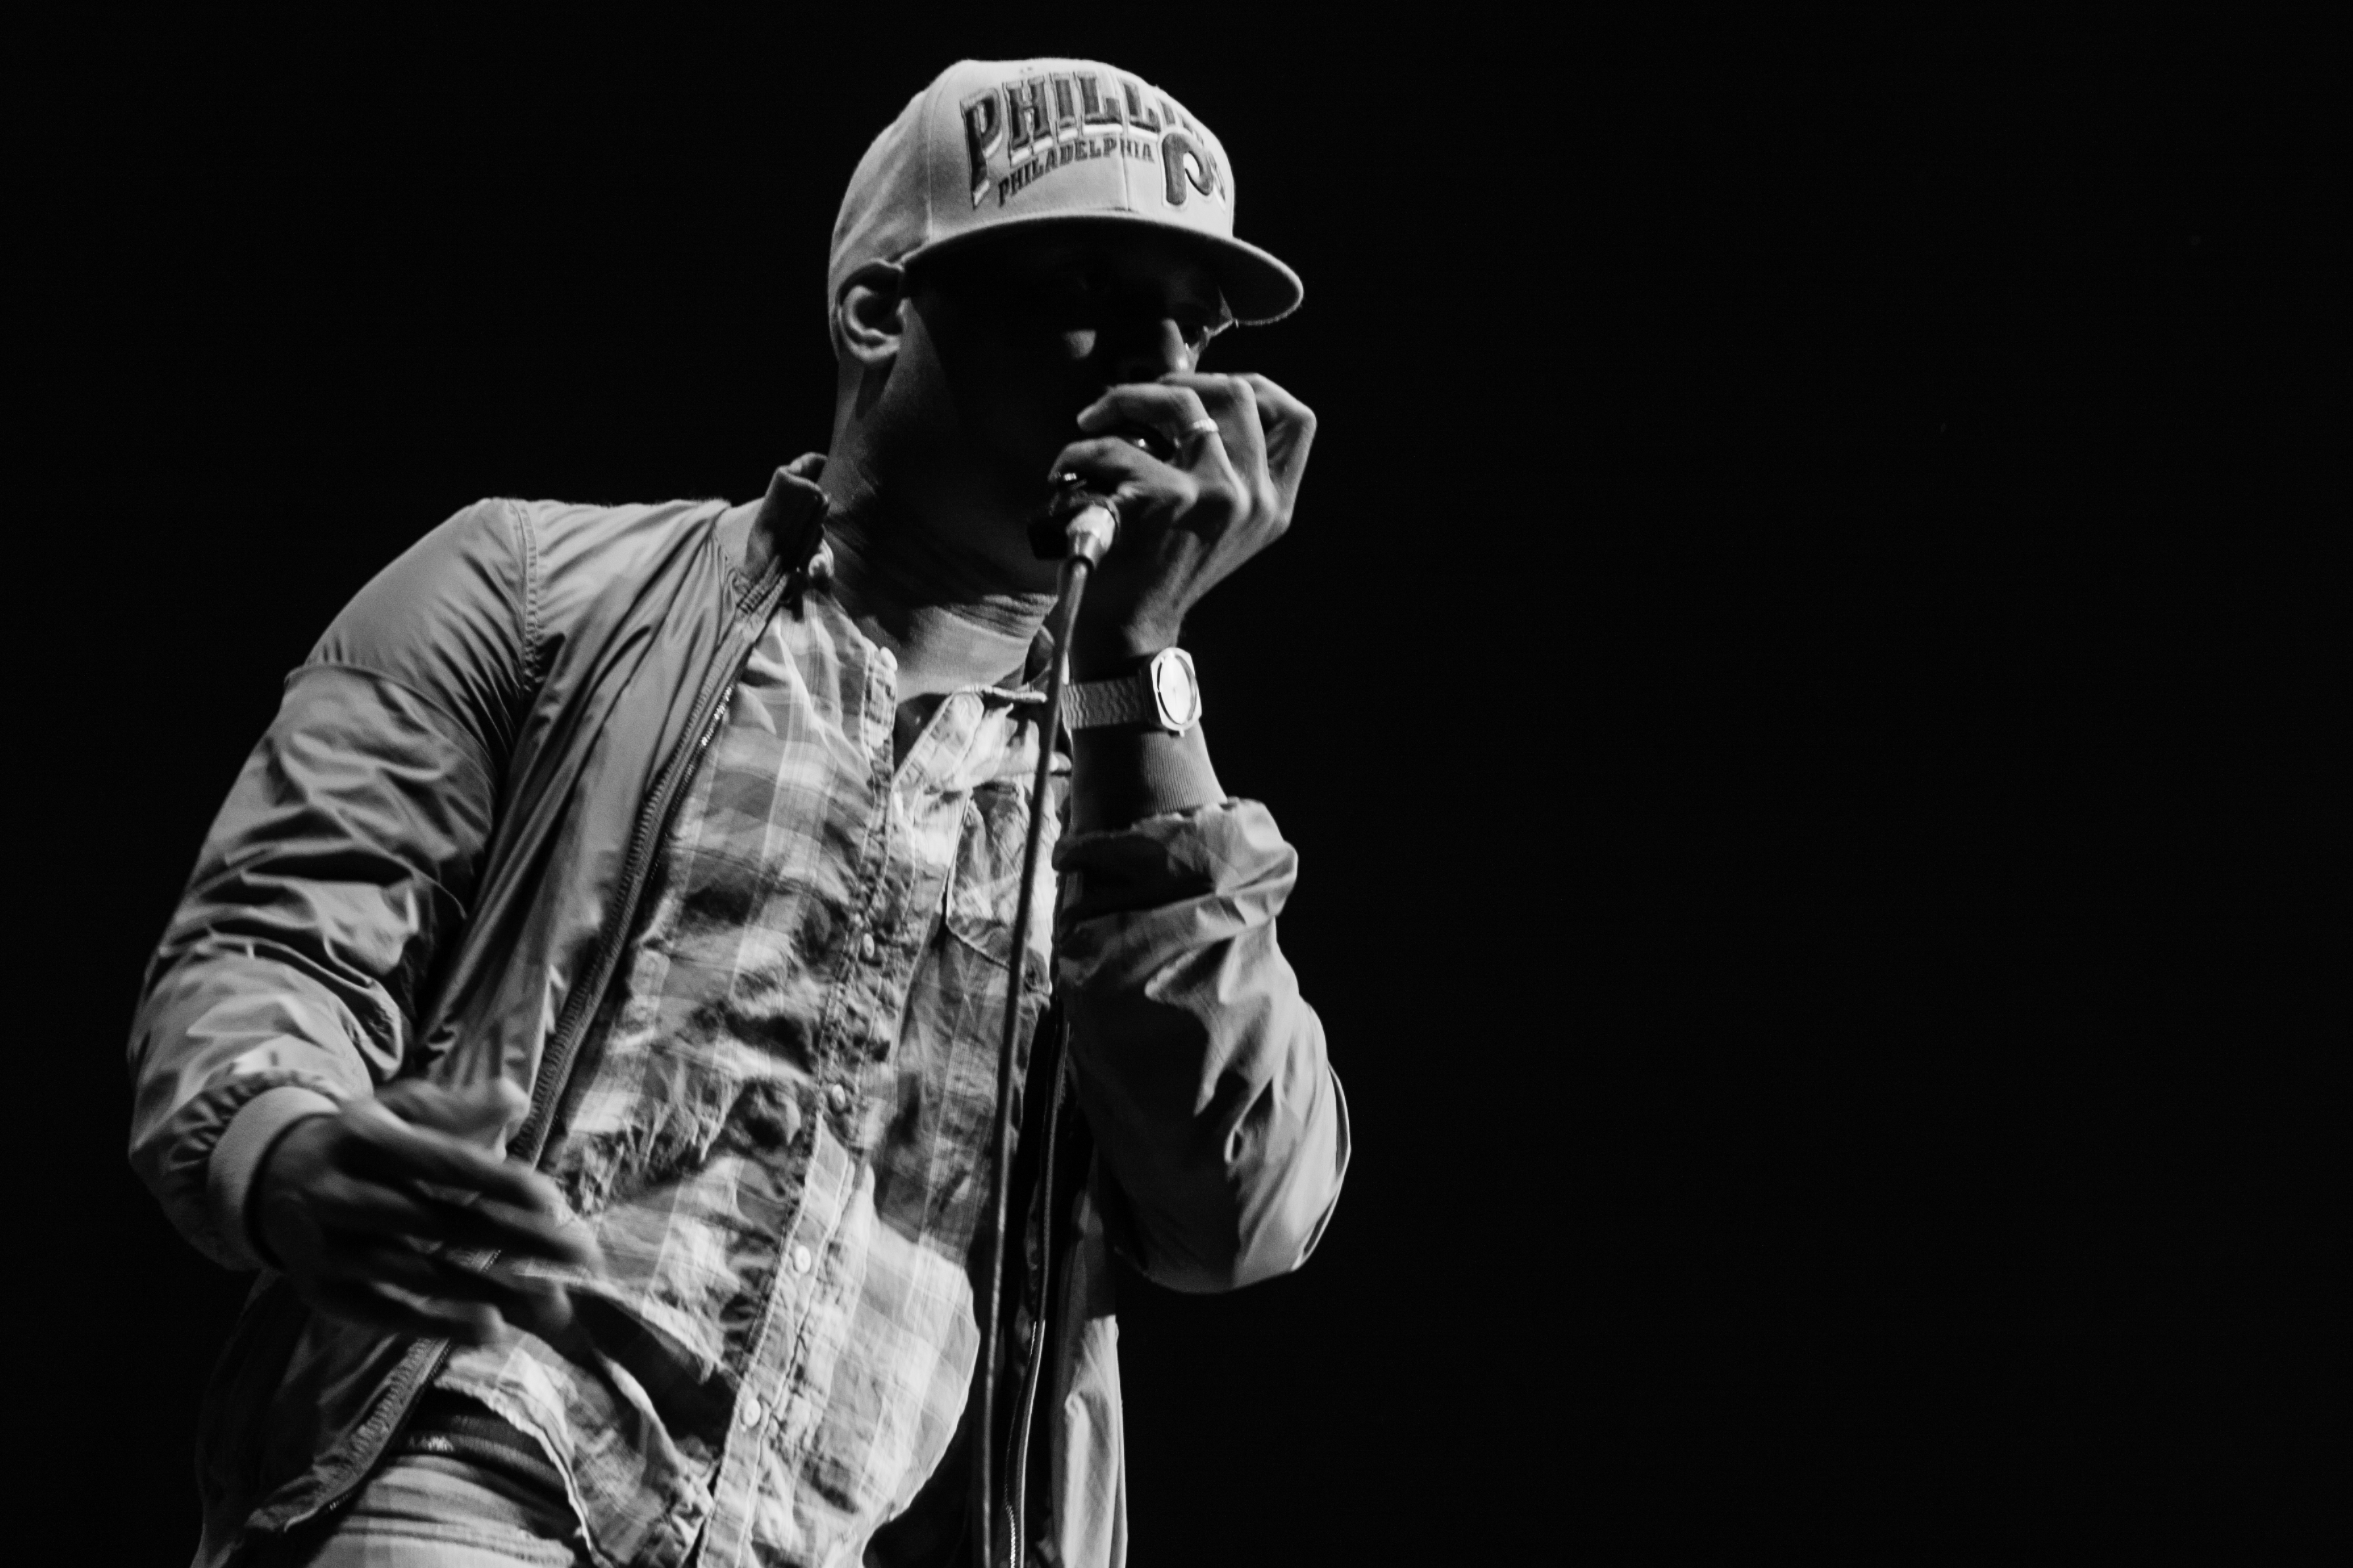
music, black and white, star, guitar, concert, live, canon, musician, black, monochrome, festival, 40d, gig, arena, saxophone, stage, jazz, 2012, dour, last, talib, kweli, talibkweli, blackstar, dour2012, performance, bassist, guitarist, entertainment, monochrome photography